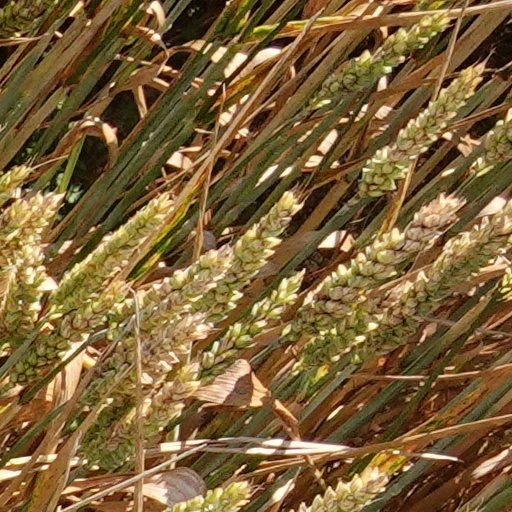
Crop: wheat